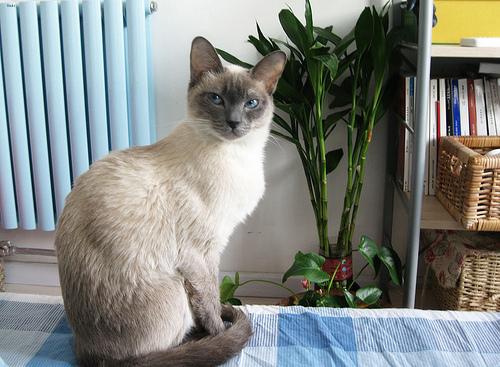
Breed: Siamese